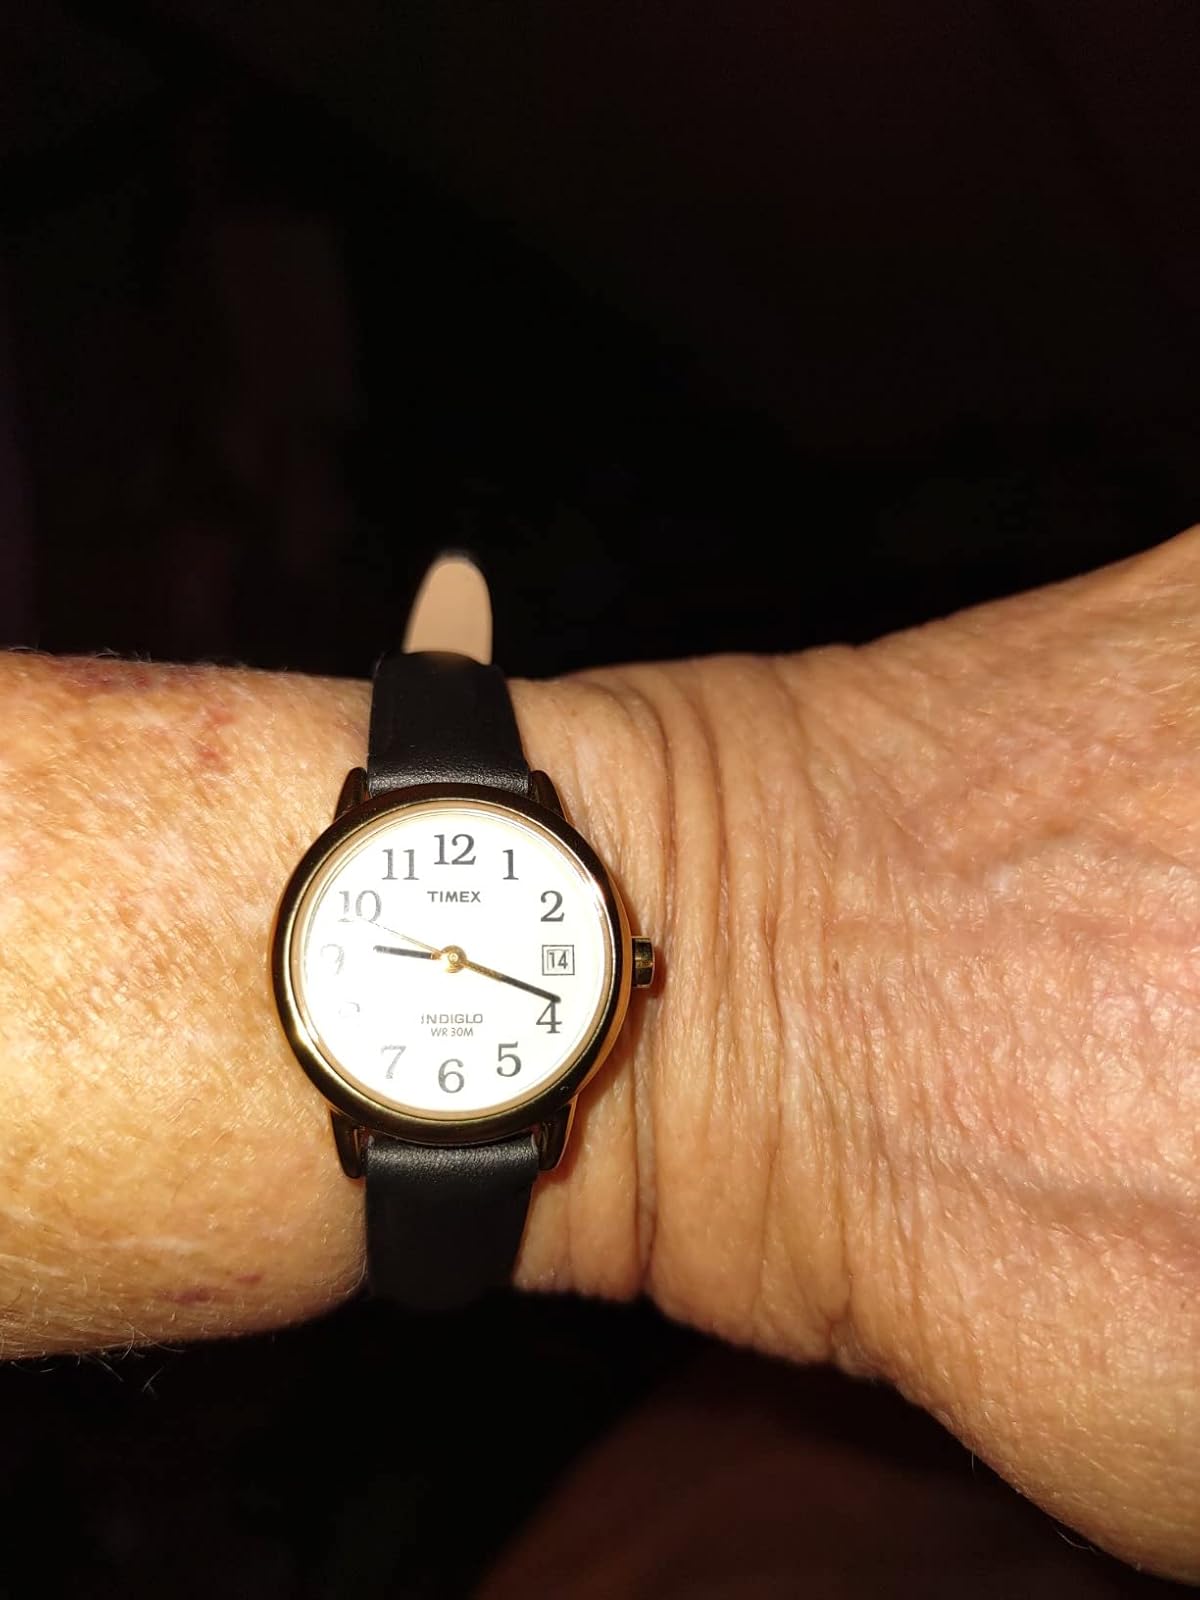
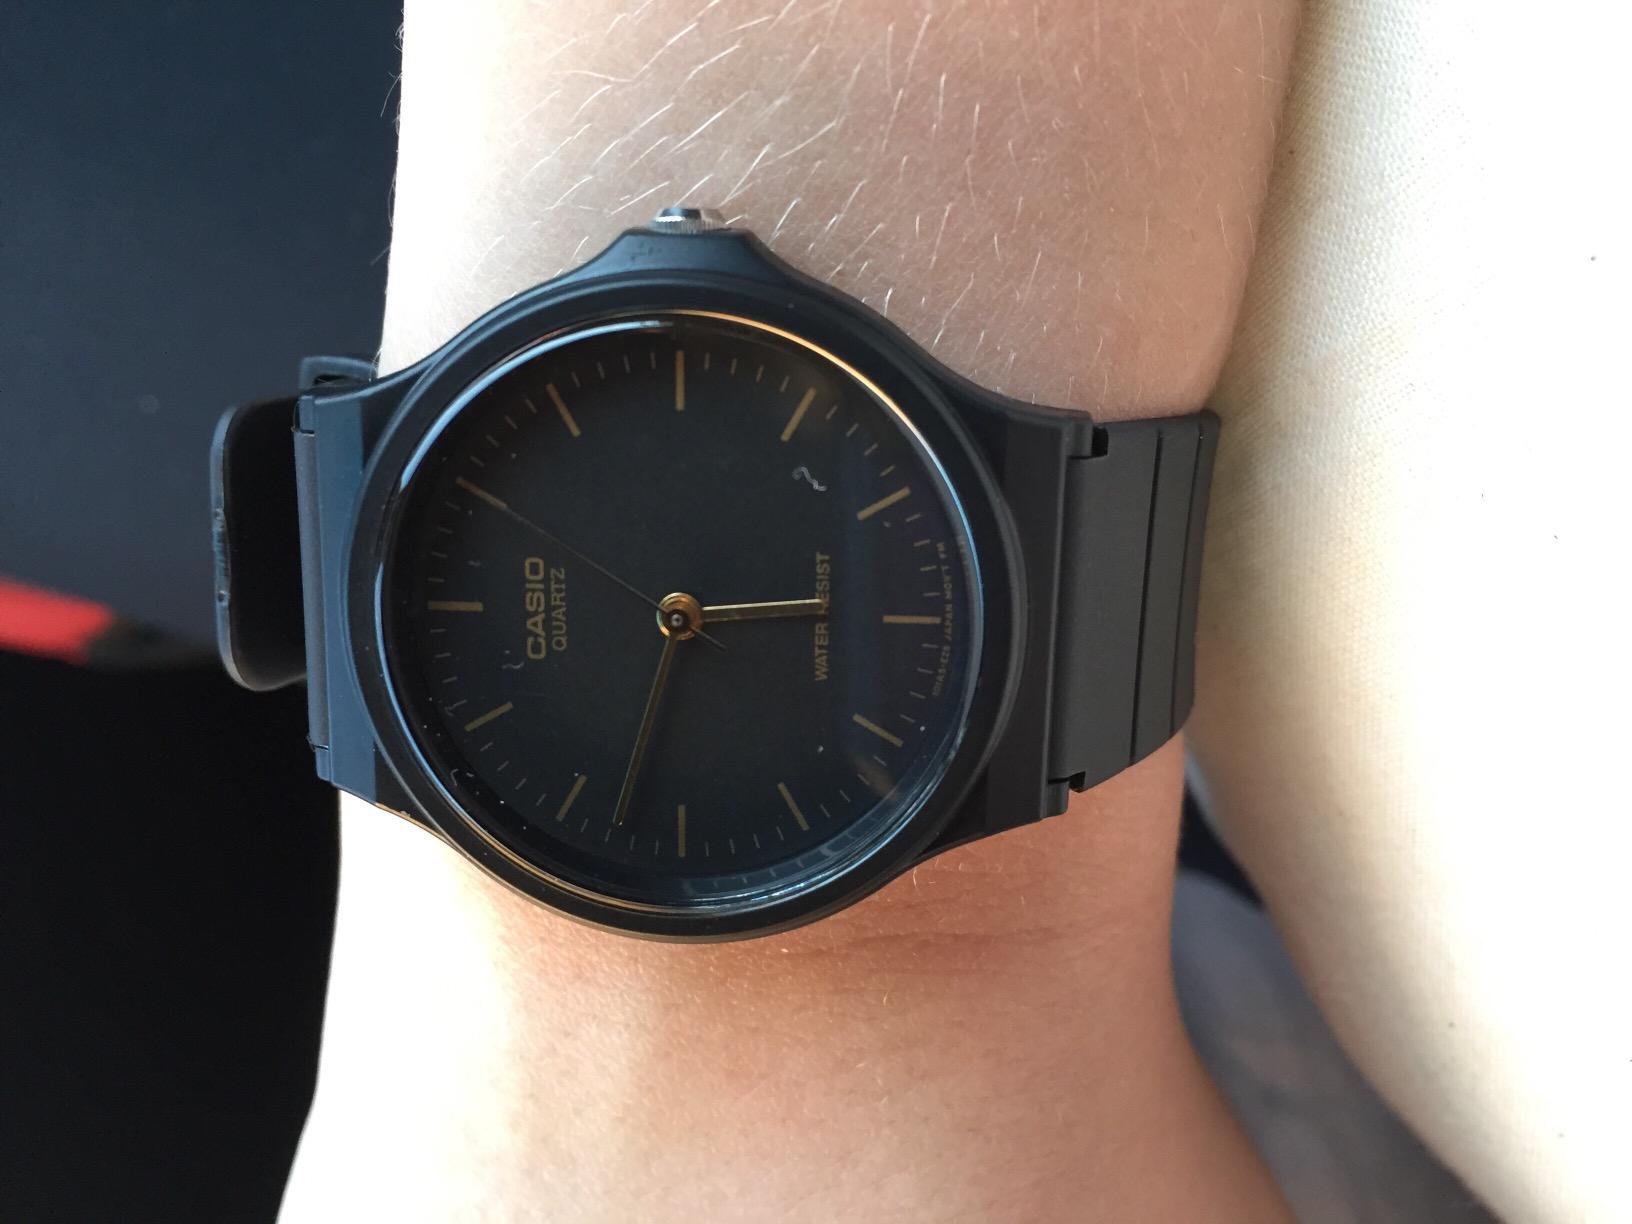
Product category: accessories_watch
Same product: no